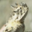
Label: lizard